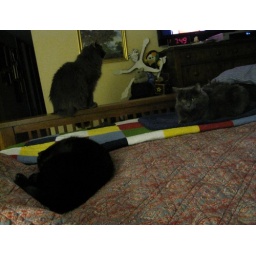
3 of the cats in the bed